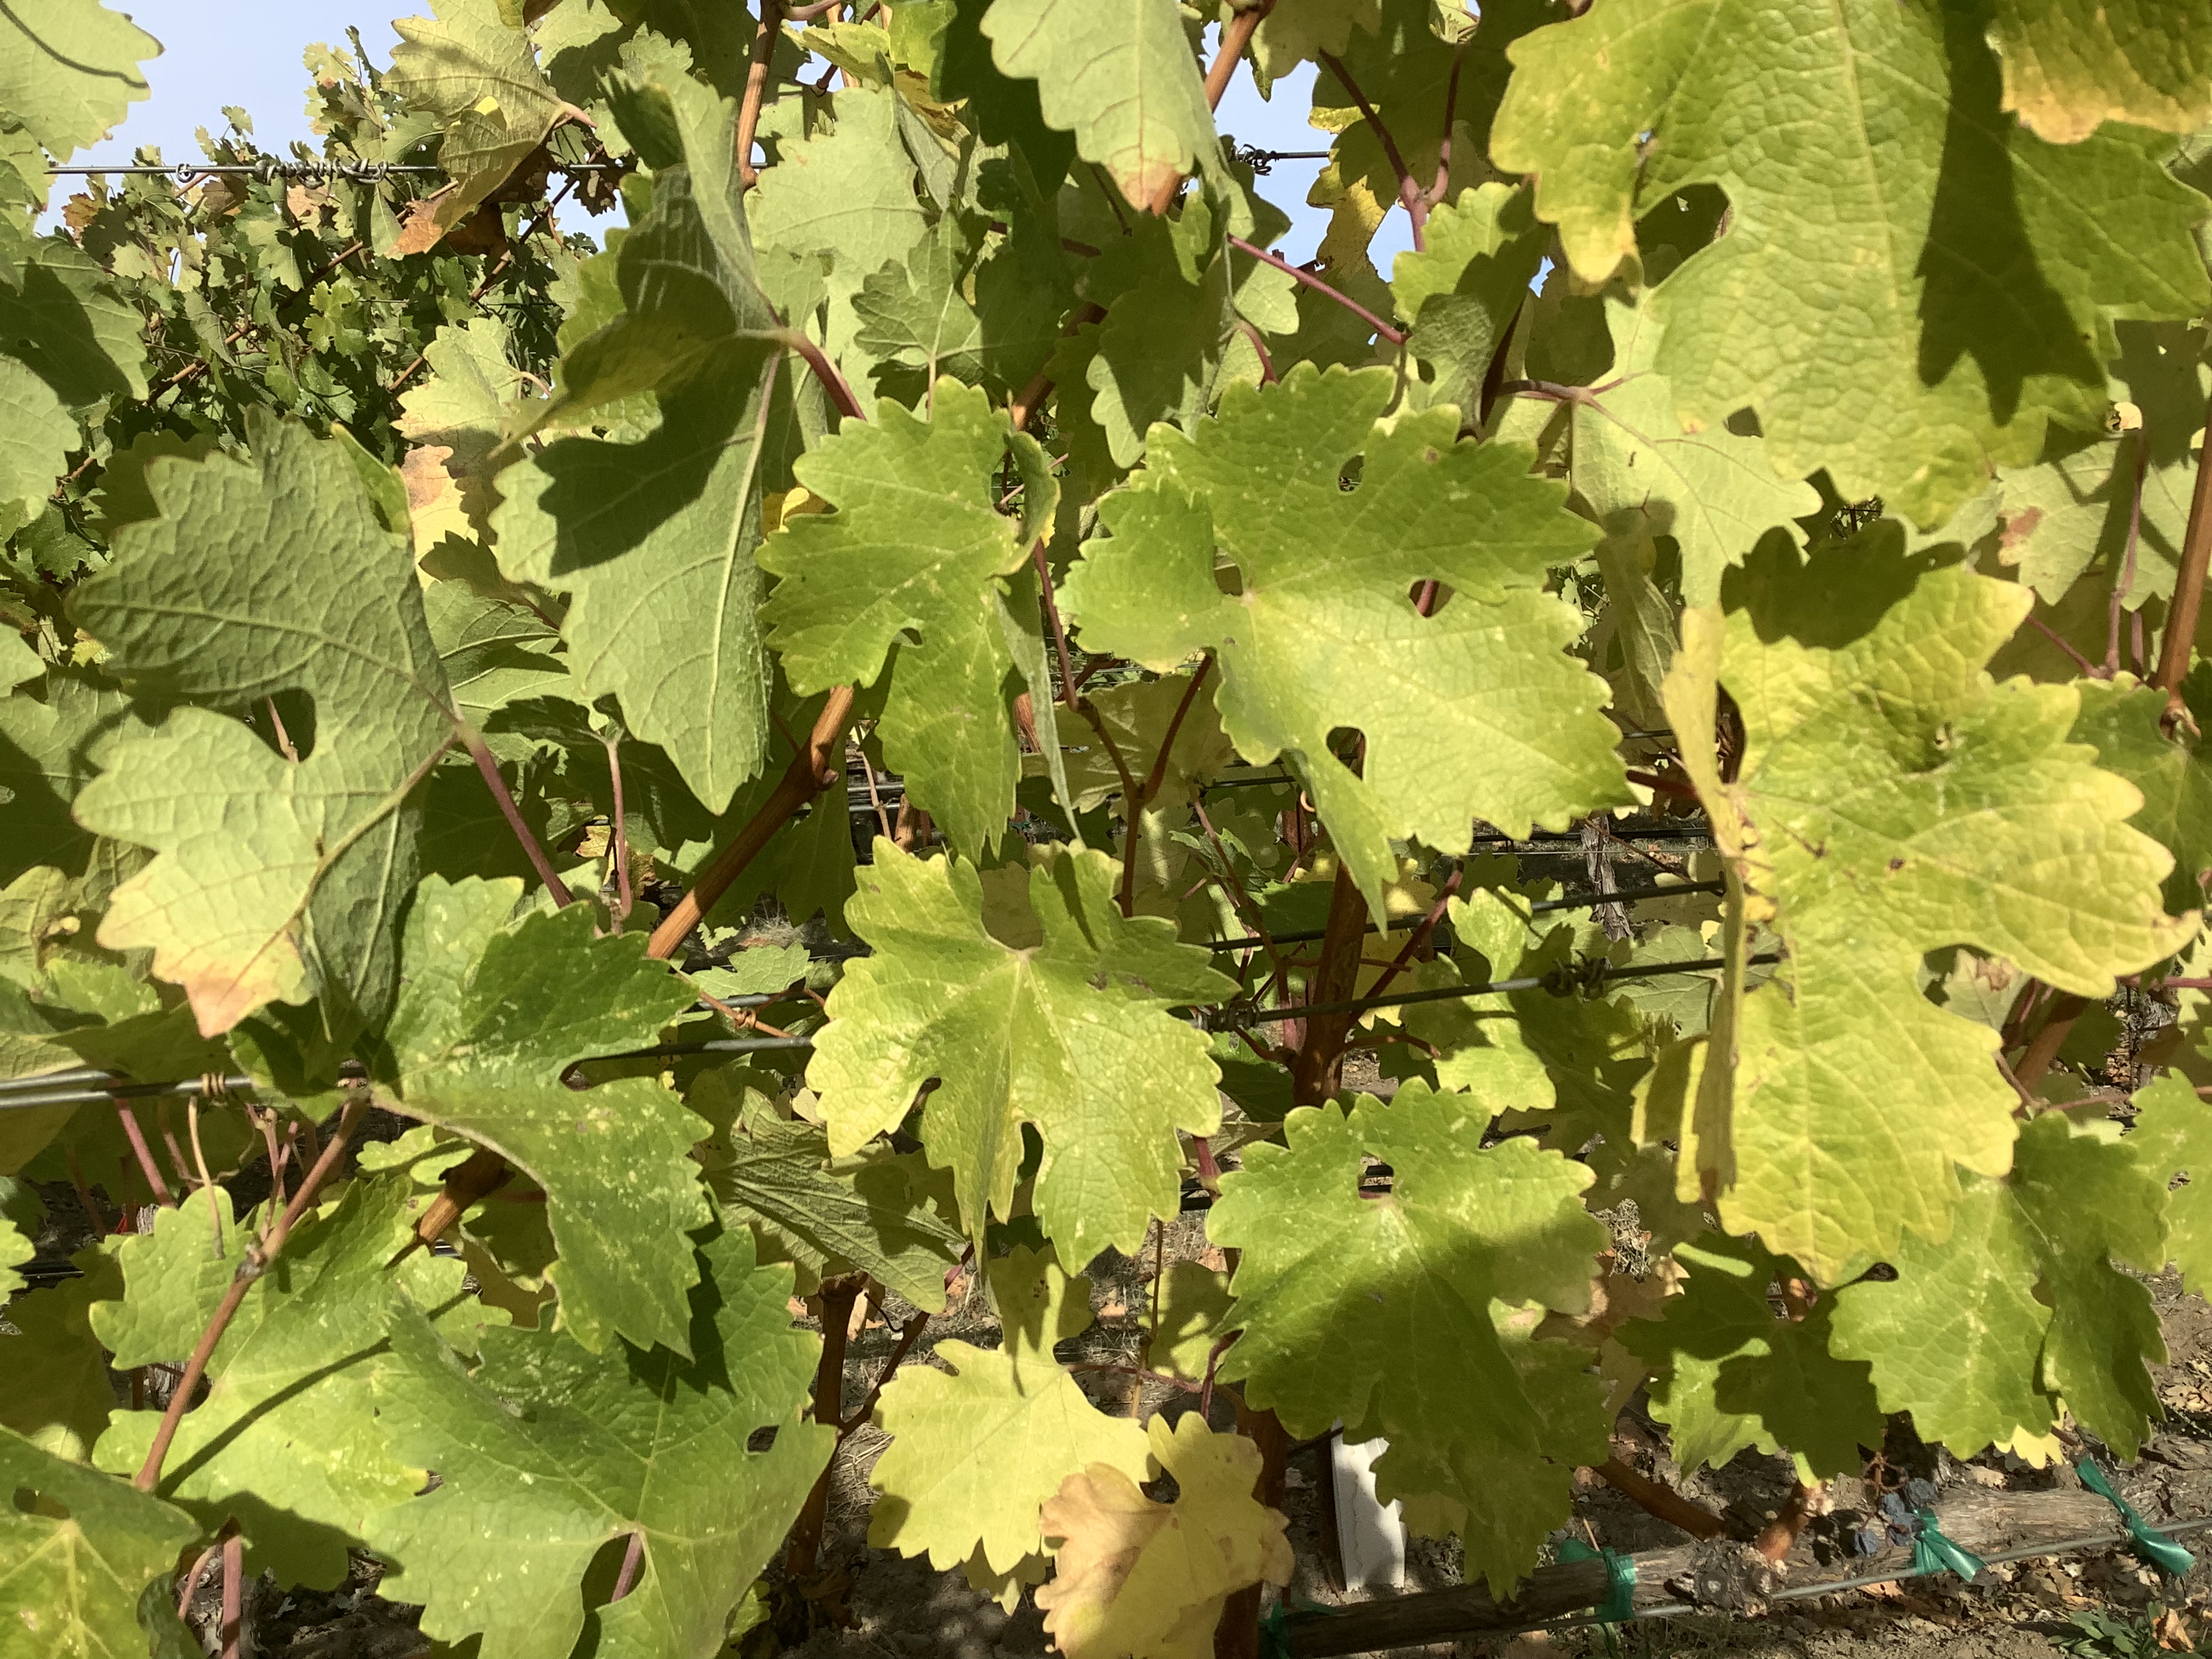
Label: No Virus